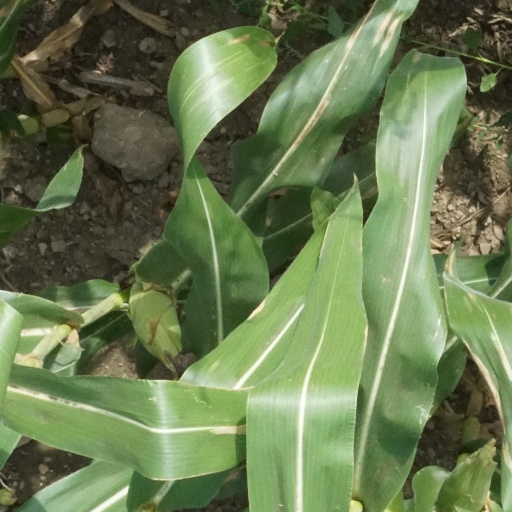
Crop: maize; corn